Pillar Rock (Washington)

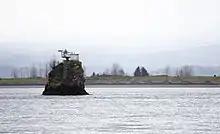
Pillar Rock

The name "Pillar Rock" also refers to a small village on the river's north shore, opposite the rock. As recently as 1851, the village was home to a small group of the Kathlamet band of Chinook Indians under the headship of a man named Tolillicum.